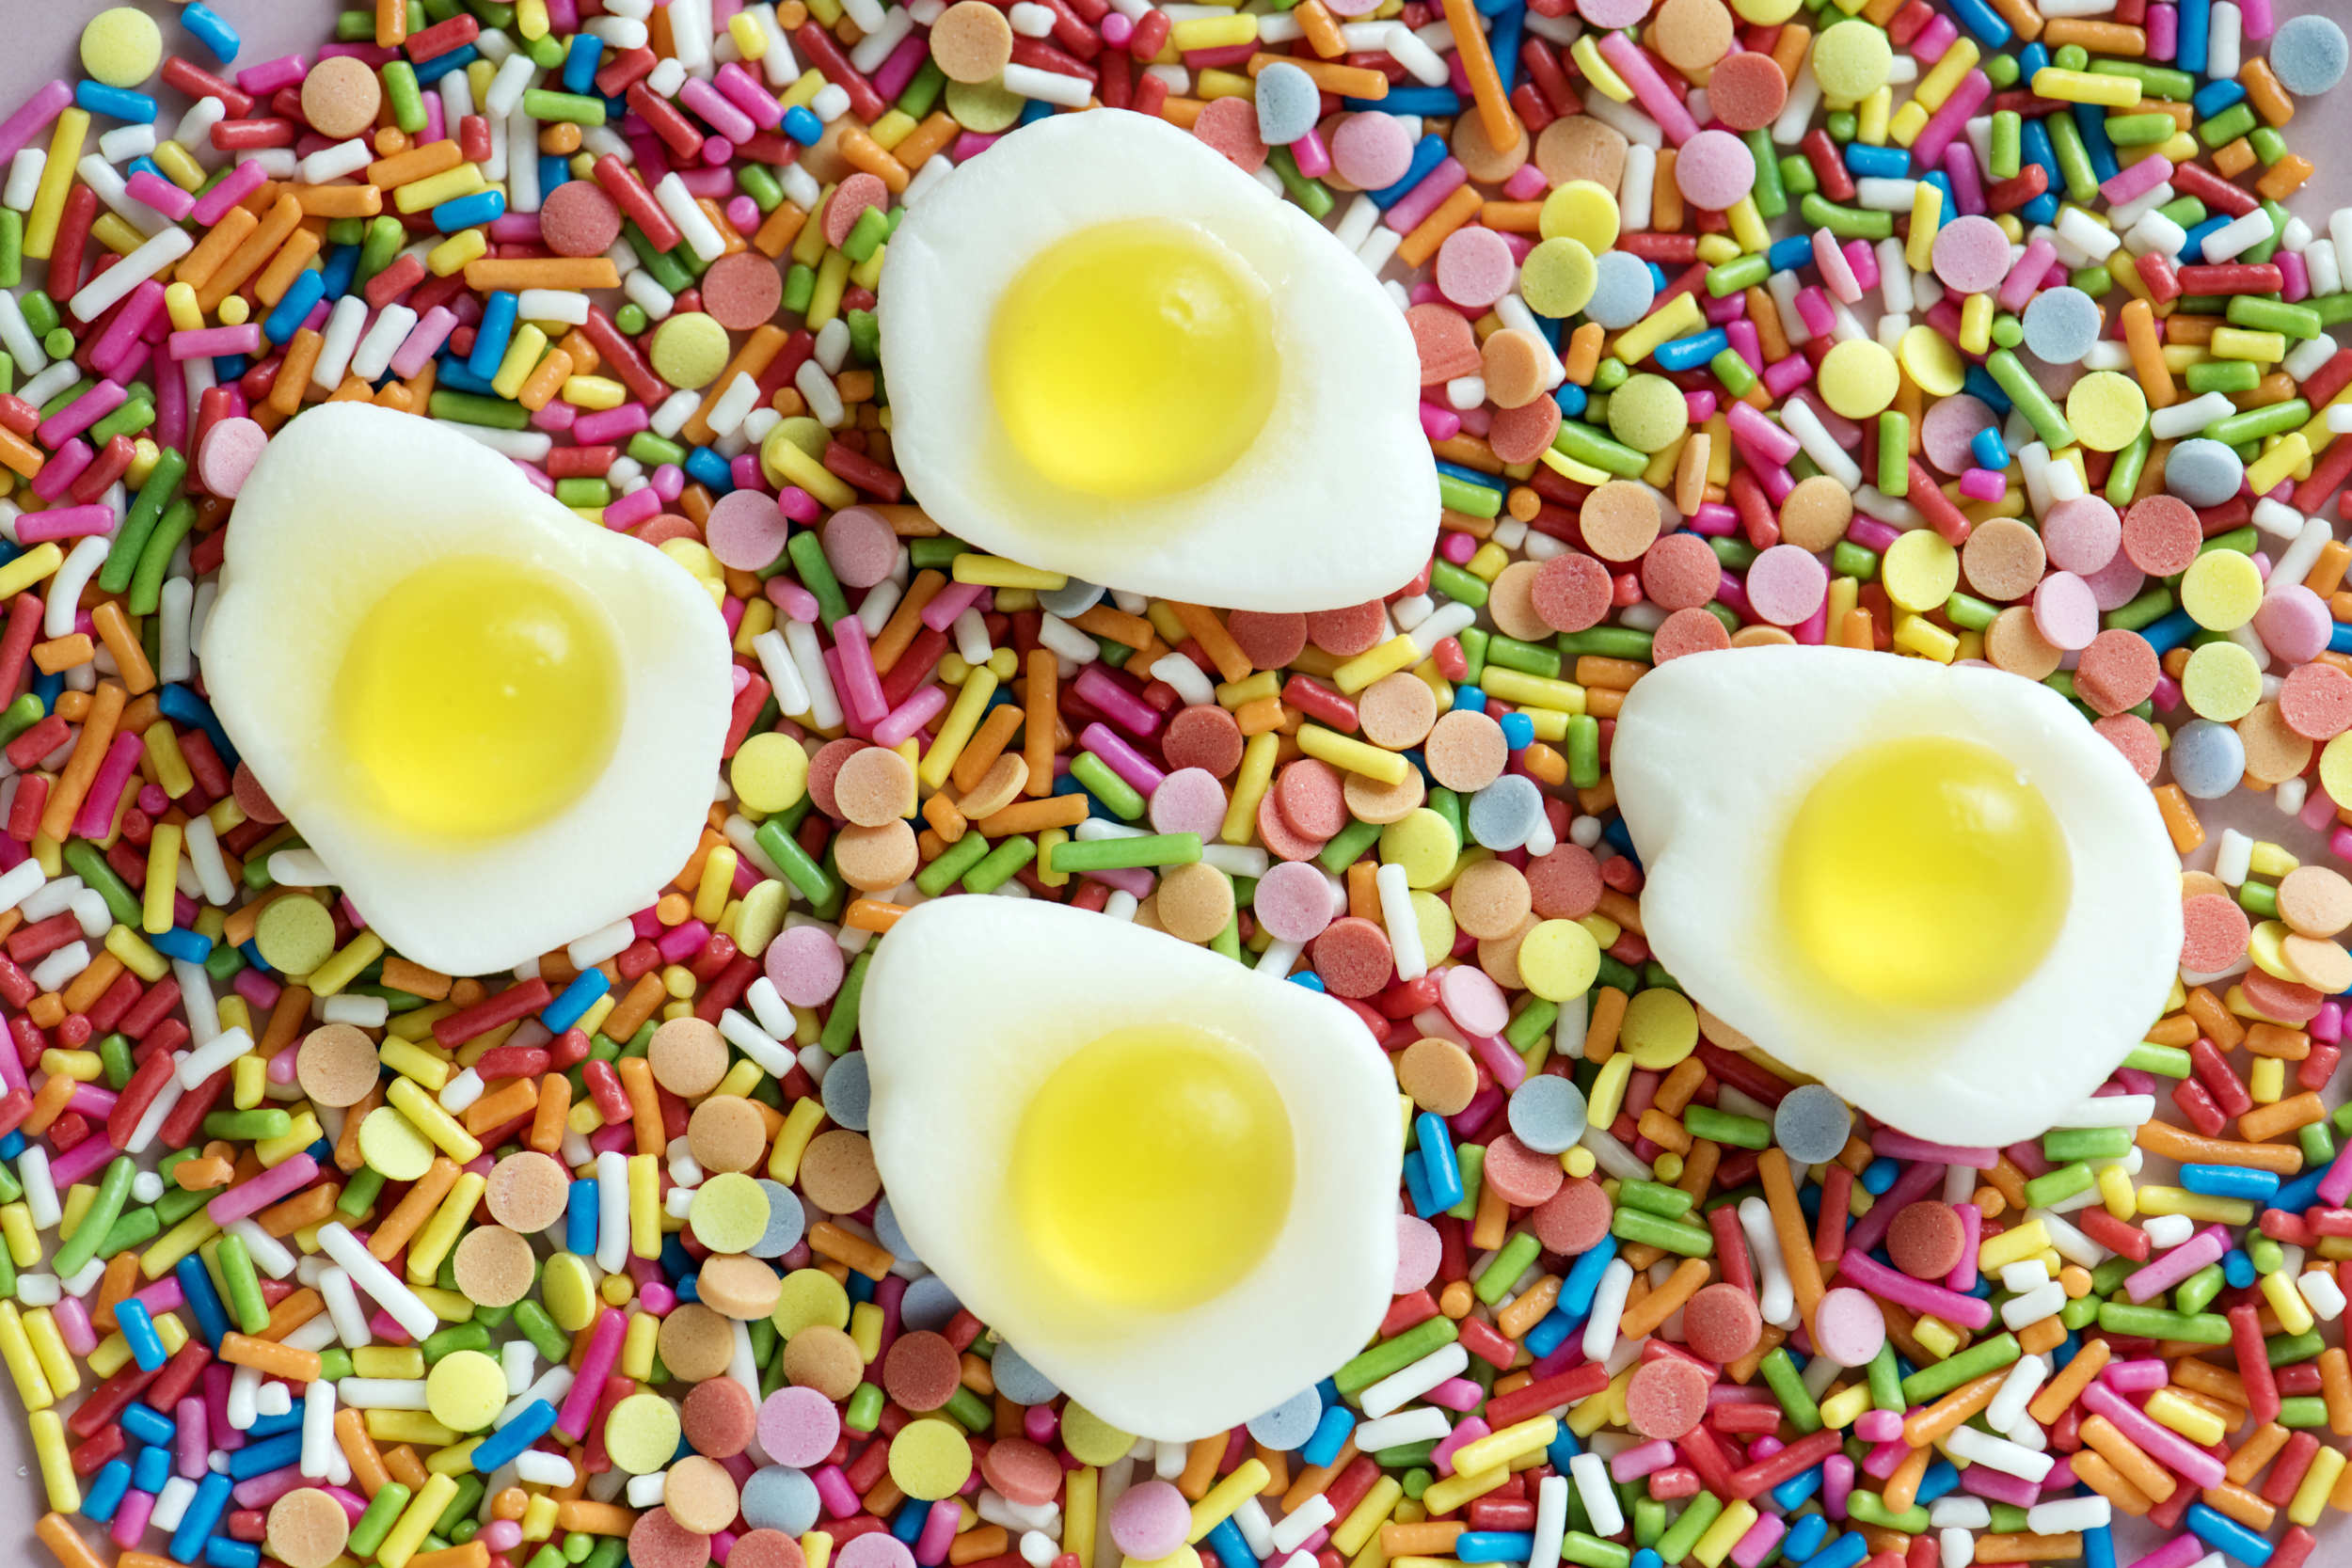
food, dish, cuisine, ingredient, mixture, confectionery, egg, candy